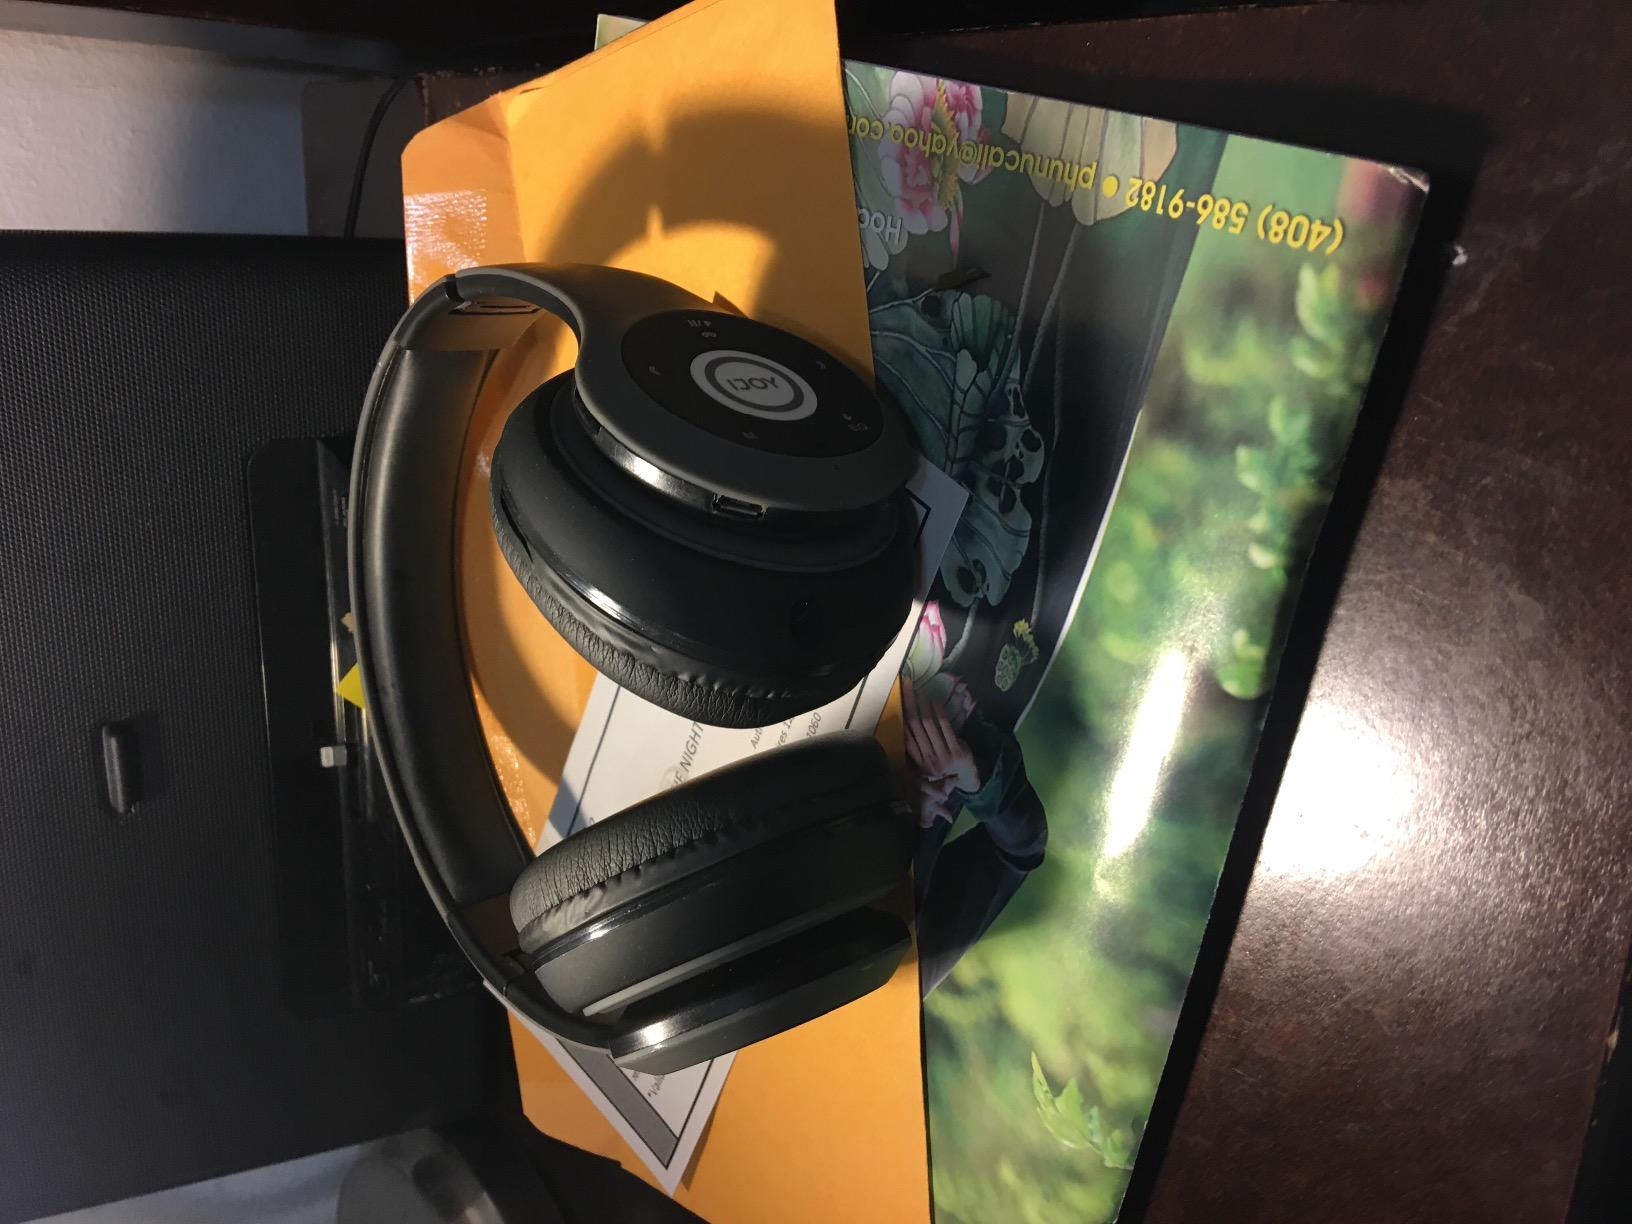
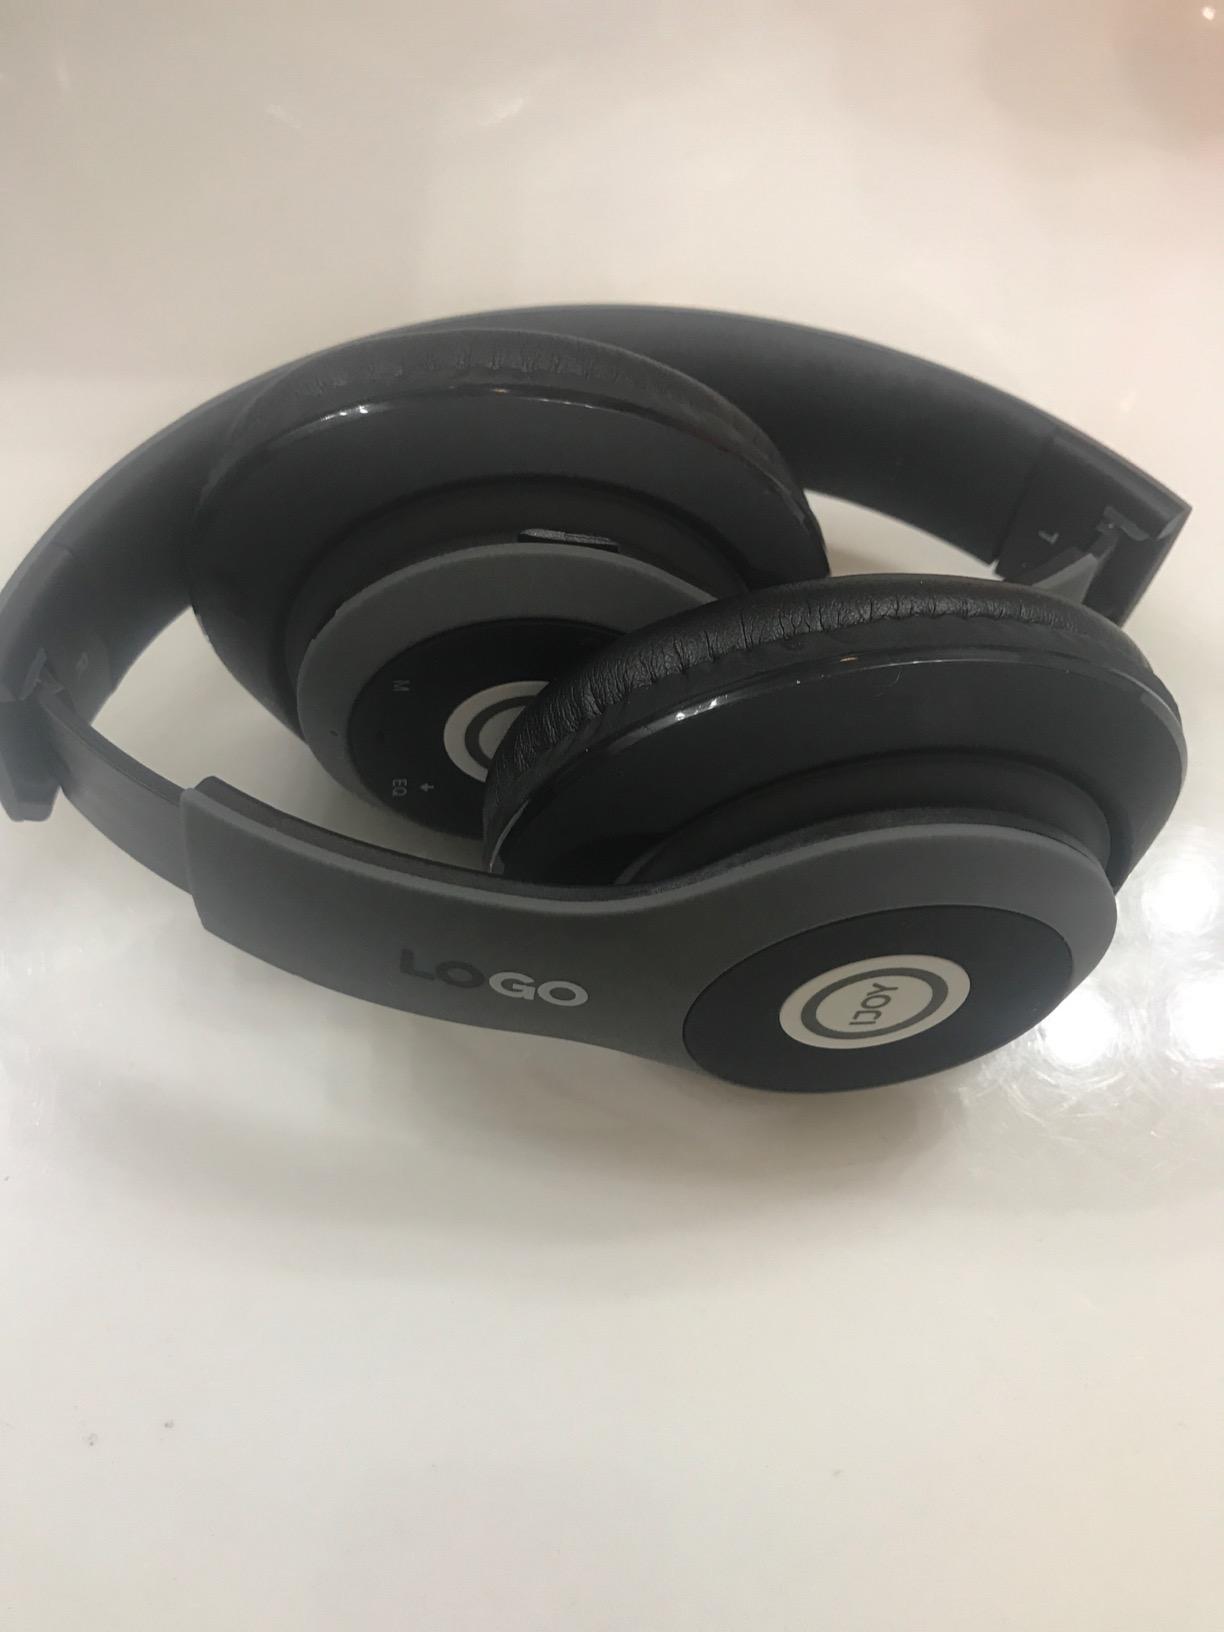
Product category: headphones
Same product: yes